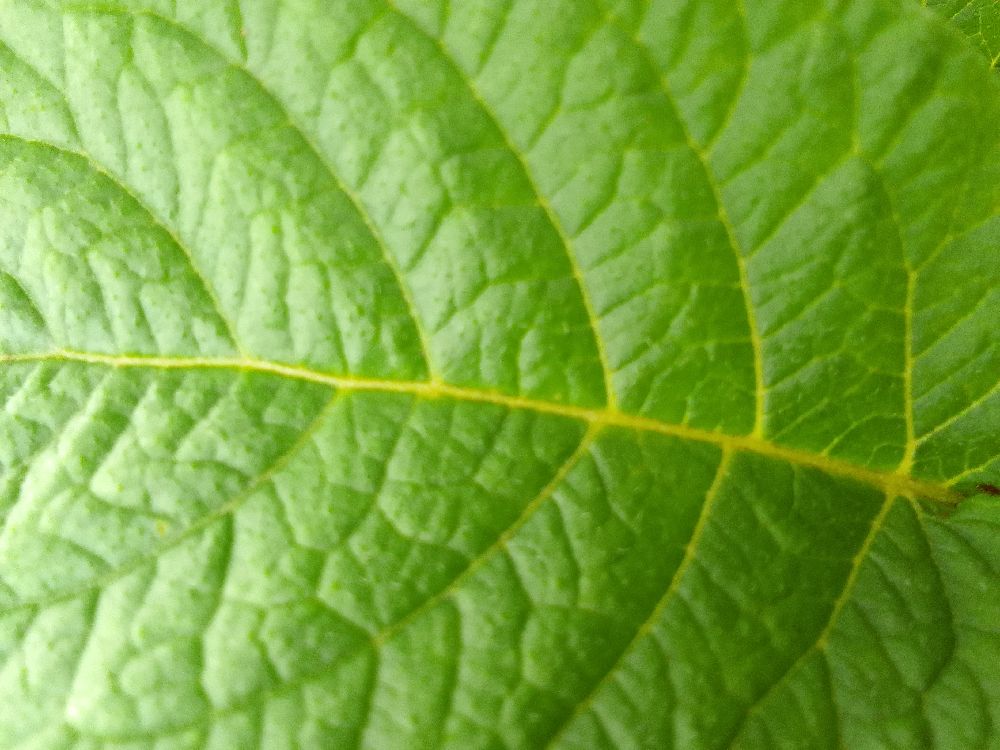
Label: Healthy